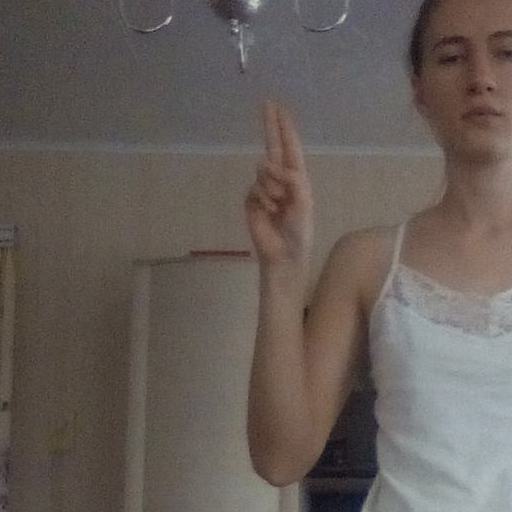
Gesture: two_up